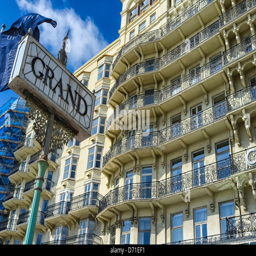
the sign outside italian villa structure .